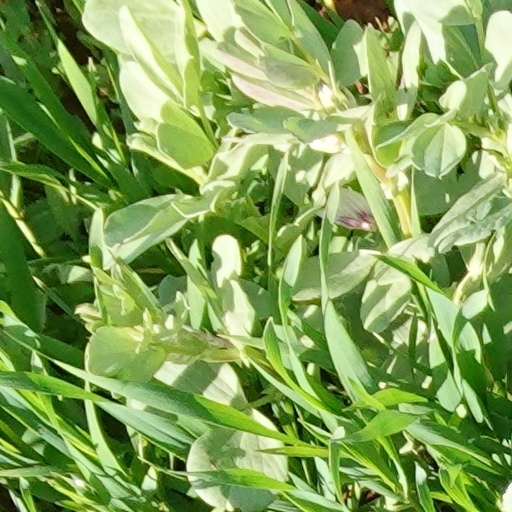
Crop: wheat